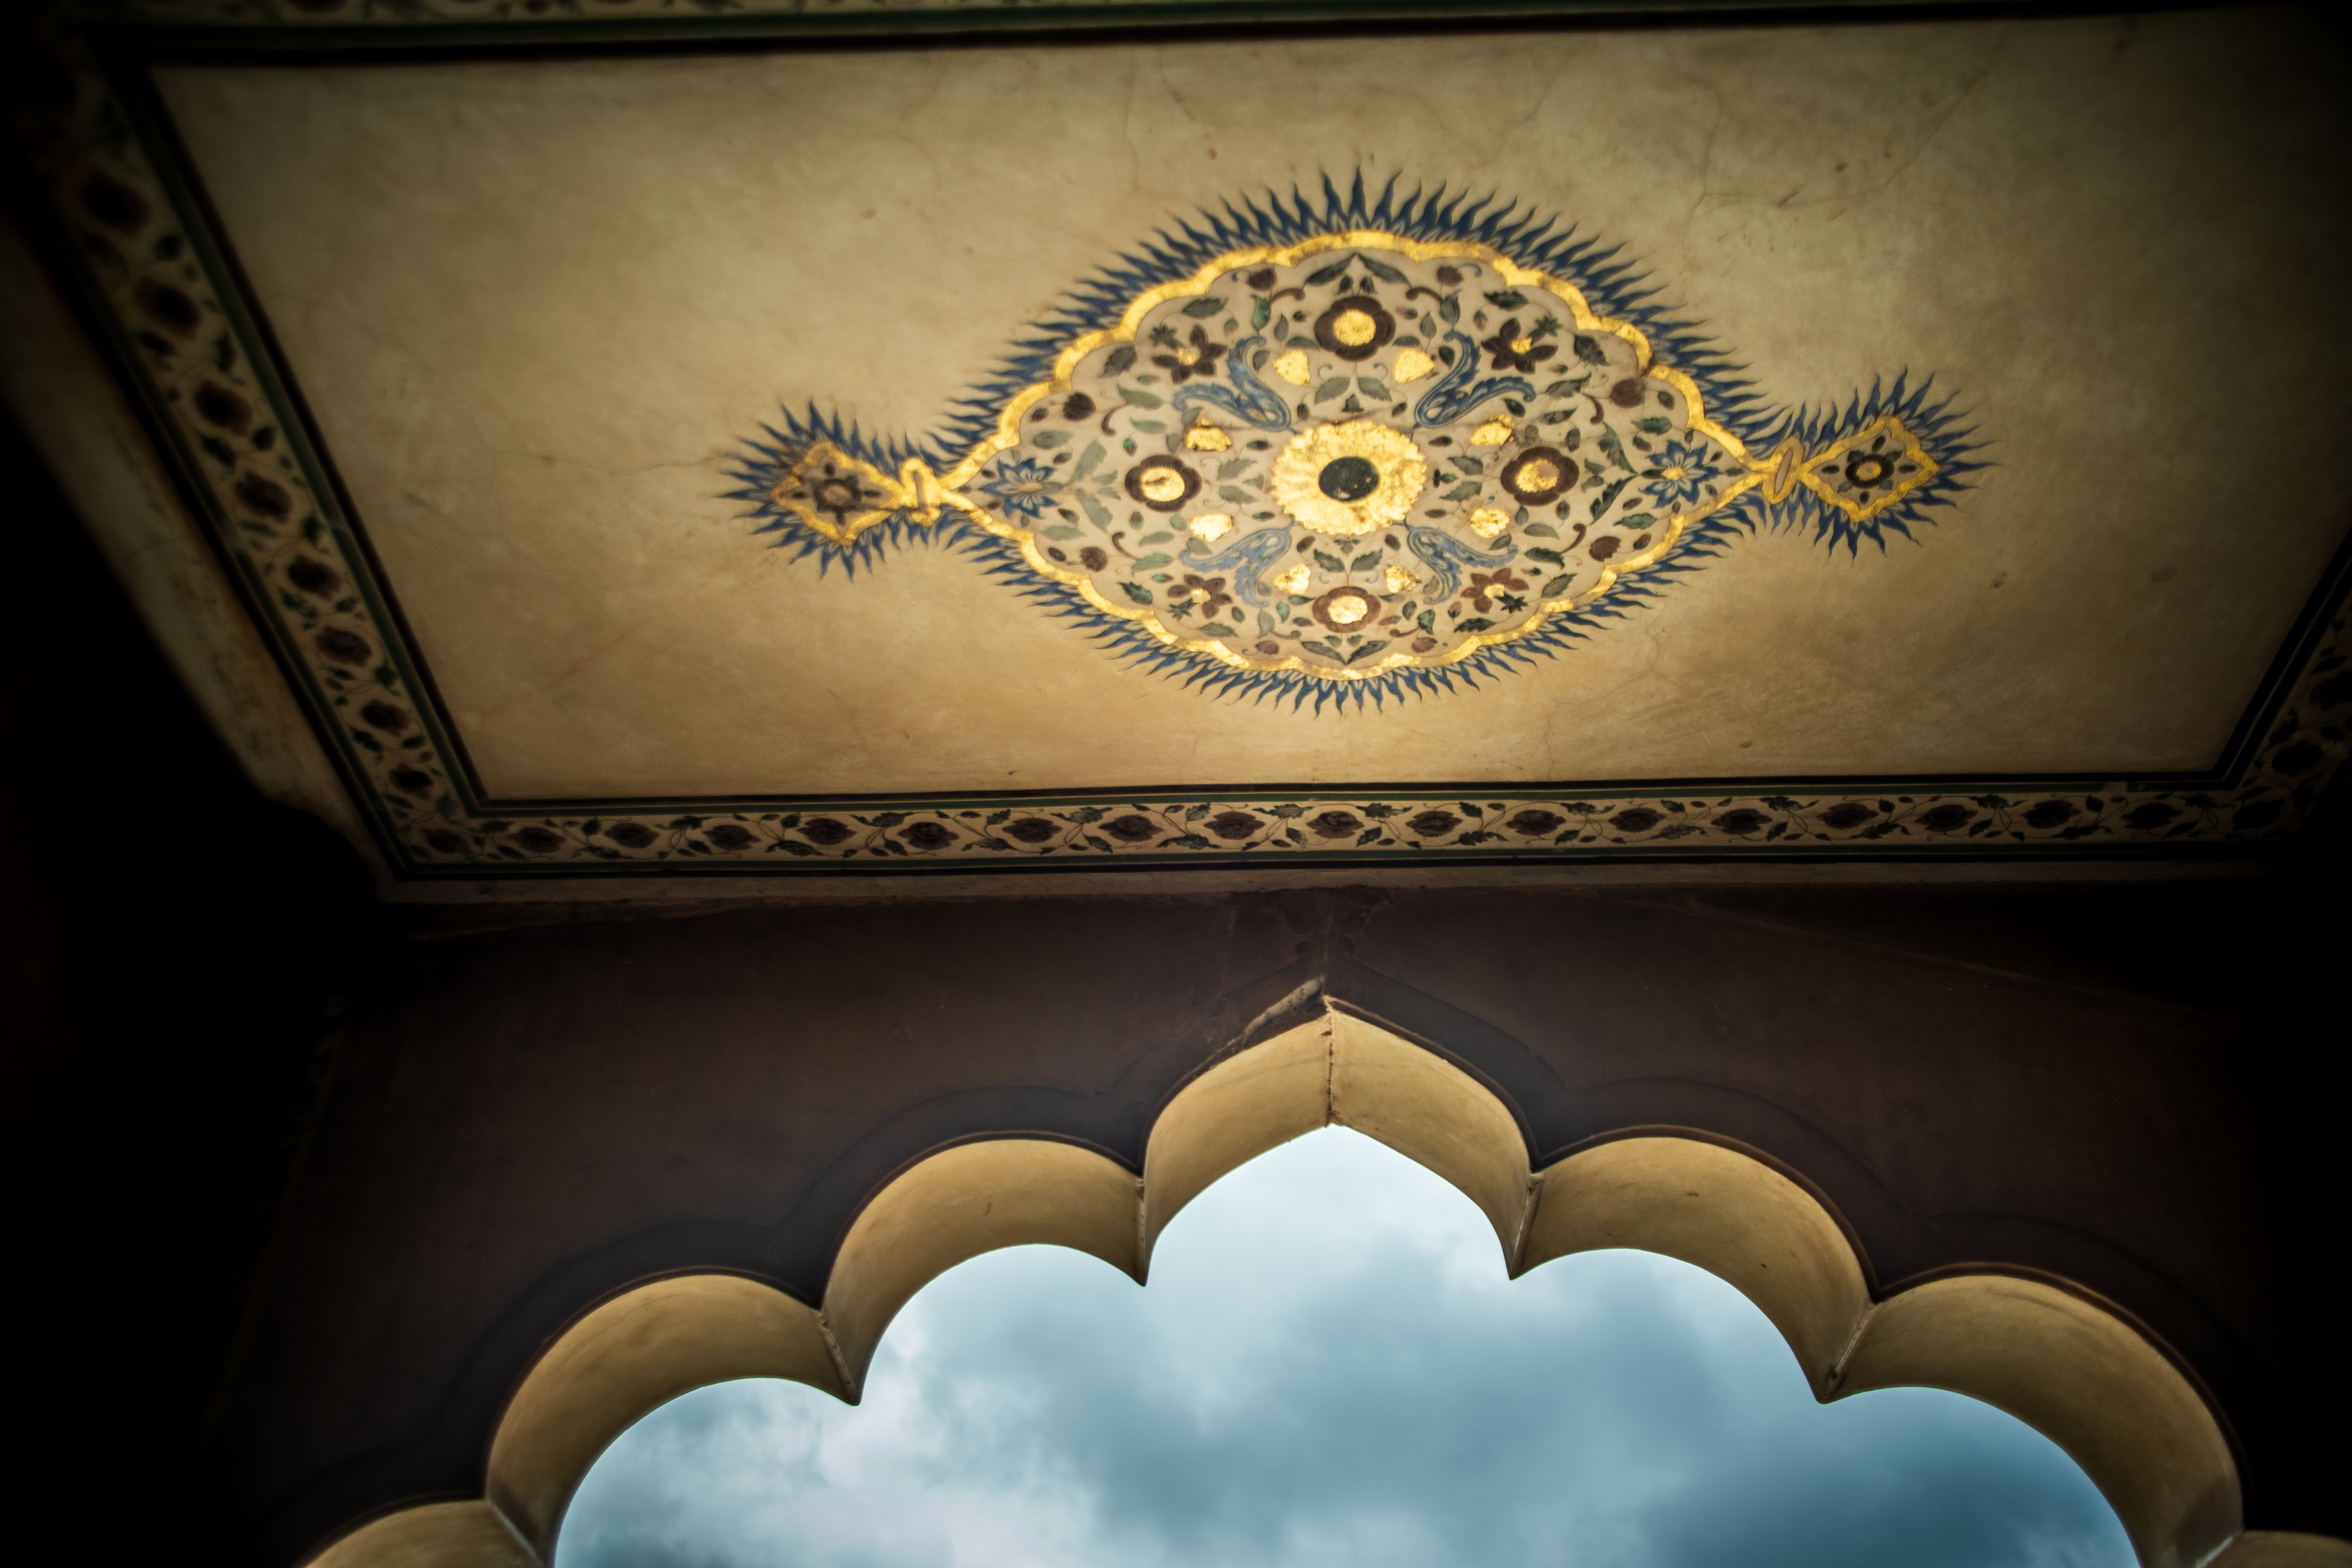
jaipur, amber, amber fort, amber palace, amer, amer fort, amer palace, ancient, architecture, asia, attraction, building, castle, desert, destination, exotic, famous, fort, fortification, fortress, heritage, hill, hilltop, hinduism, historic, historical, holiday, india, indian, king, landmark, landscape, mountain, mughal, old, outdoors, palace, pink, rajasthan, rajasthani, sightseeing, tourism, tourist, tourist attraction, tourist destination, traditional, travel, travel destination, vacation, wall, ceiling, lighting, sky, design, fractal art, art, cloud, stock photography, arch, symmetry, fashion accessory, pattern, light fixture, metal, illustration